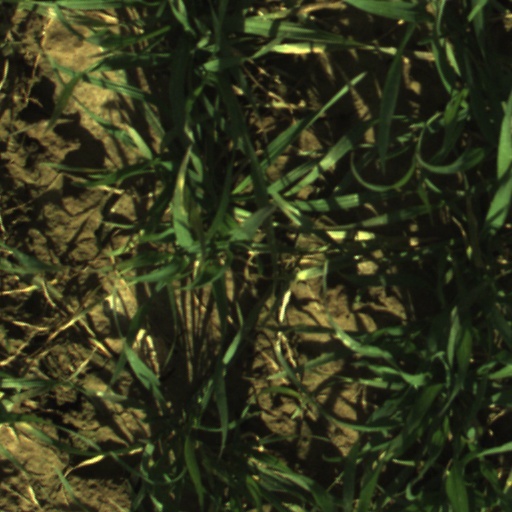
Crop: wheat